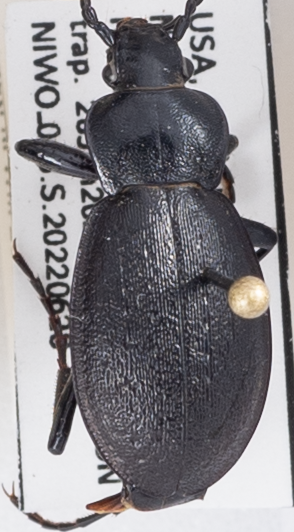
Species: Carabus taedatus
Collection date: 2022-06-28
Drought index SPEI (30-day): -0.39
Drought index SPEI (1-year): -0.968
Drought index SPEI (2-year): -1.28